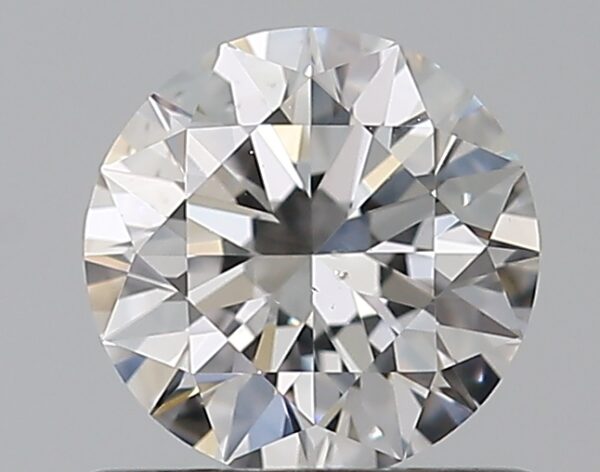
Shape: round
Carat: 0.62
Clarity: VS2
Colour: D
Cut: EX
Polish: EX
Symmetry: EX
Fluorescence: N
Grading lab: GIA
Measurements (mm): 5.45 x 5.49 x 3.39